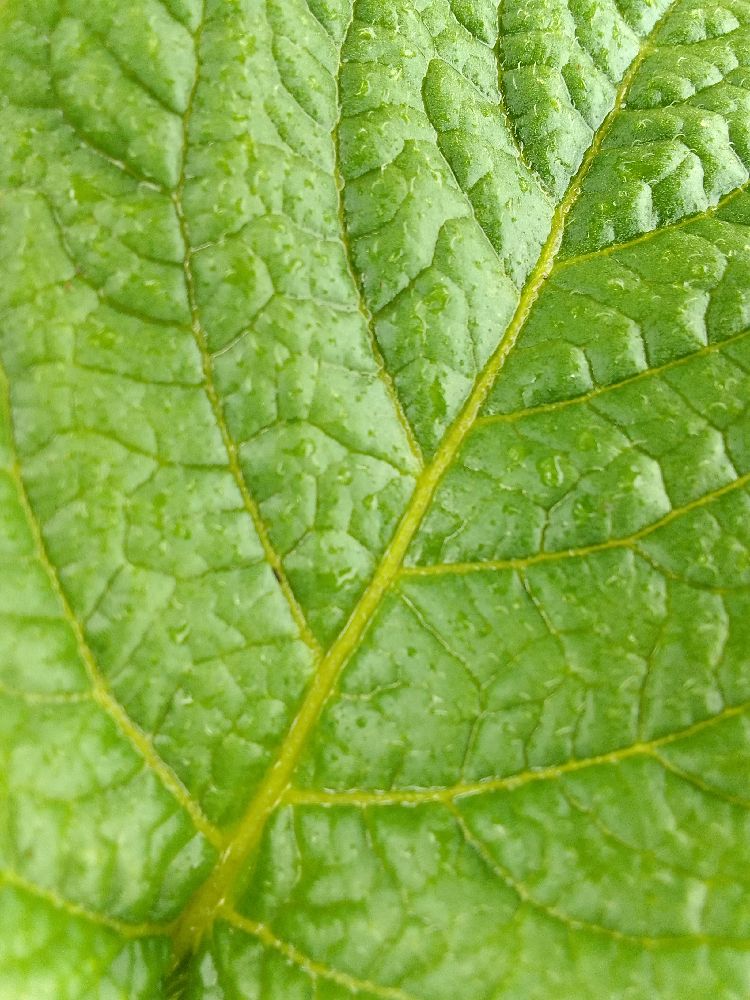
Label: Healthy